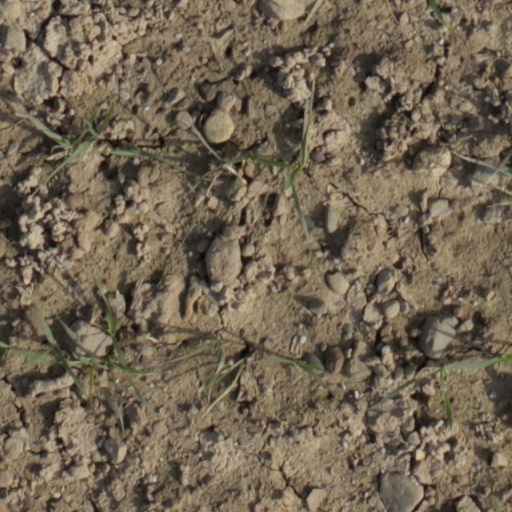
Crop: wheat